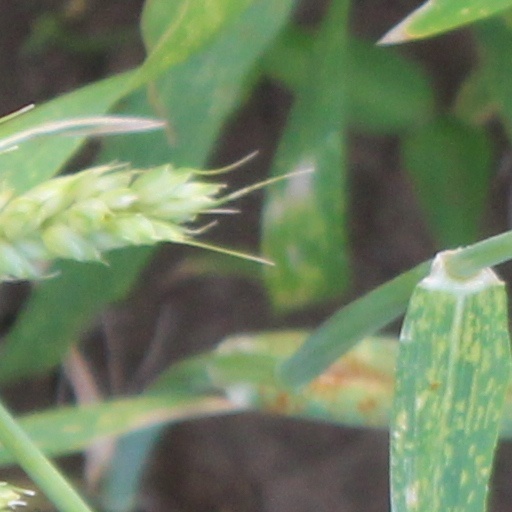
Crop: wheat